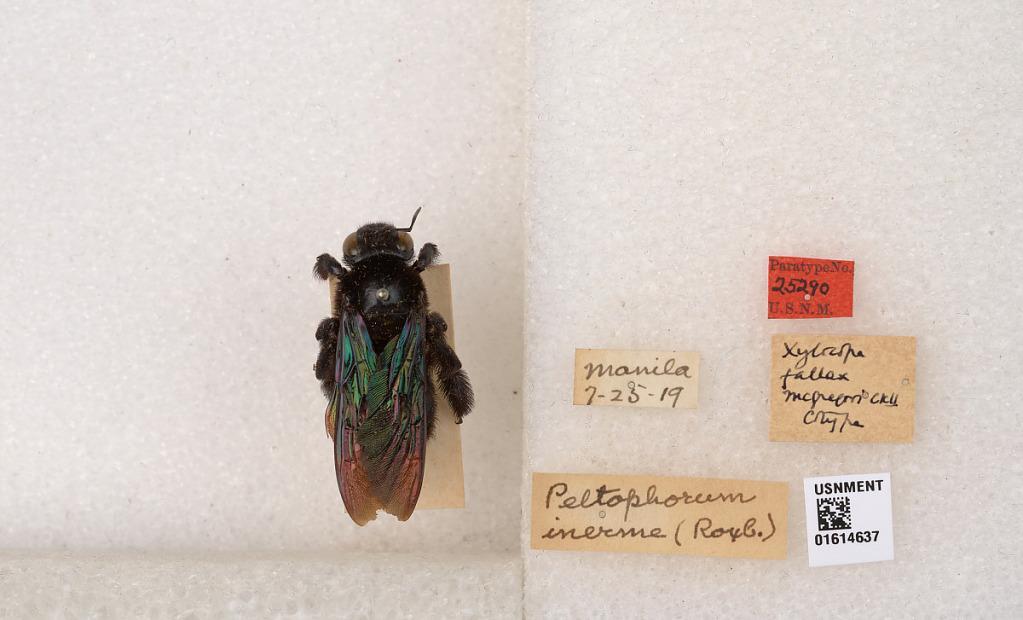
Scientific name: Xylocopa (Biluna) mcgregori Cockerell
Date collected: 1919-7-25
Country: Philippines
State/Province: National Capital
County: Capital
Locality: Manila